Gynaephora groenlandica

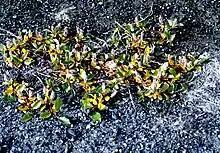
"Salix arctica", the Arctic willow, is the larva's primary host plant.

"G. groenlandica" spends much of its life in a larval state, and food resources are necessary for development of the larvae. "Salix arctica", the Arctic willow, is the primary host plant and food source for this species. The larvae may also feed on plants of other families, such as the flowers of "Saxifraga oppositifolia" and the senescent leaves of "Dryas integrifolia". In the nominate High Arctic subspecies, less than 3% of larvae, however, were found to choose these alternatives. The lower latitude Canadian populations of "G. g. beringiana" of the alpine environments of southwest Yukon have larvae eating a broader spectrum of plants and proportionately less "S. arctica".